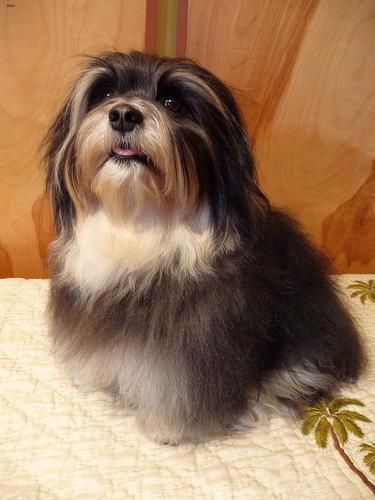
havanese